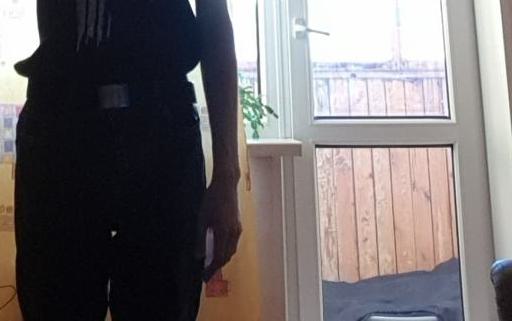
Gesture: no_gesture